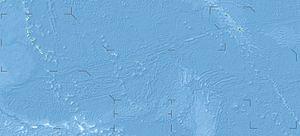
Abaiang est un atoll de la république des Kiribati.
Buariki est une île et une localité de l'atoll de Tarawa-Nord, dans les Kiribati.
Banaba ou île Océan, en anglais Banaba Island et Ocean Island, est la seule île haute des Kiribati, légèrement à l'écart de l'archipel principal des îles Gilbert. Son phosphate a longtemps été exploité par les colonisateurs britanniques jusqu'à ce que les gisements soient épuisés en 1979. La population, décimée lors de l'occupation japonaise durant la Seconde Guerre mondiale, a été réinstallée sur l'île fidjienne de Rabi dans l'immédiat après-guerre. Banaba est une île isolée ; elle n'appartient donc à aucun archipel.
Les îles Gilbert, en ancien gilbertin Tungaru, en anglais Gilbert Islands, autrefois Kingsmill Islands, sont un archipel des Kiribati situé dans l'Ouest de l'océan Pacifique Sud, dans l'ensemble géographique appelé Micronésie. Entourées par les îles Marshall au nord-ouest, les îles Howland et Baker à l'est, les Tuvalu au sud-est et Nauru à l'ouest, elles se composent de seize atolls alignés selon une orientation nord-nord-ouest/sud-sud-est. Ces derniers forment l'archipel le plus occidental du pays mais non sa terre la plus à l'ouest car l'atoll surélevé de Banaba, isolé, se trouve entre l'archipel et Nauru.